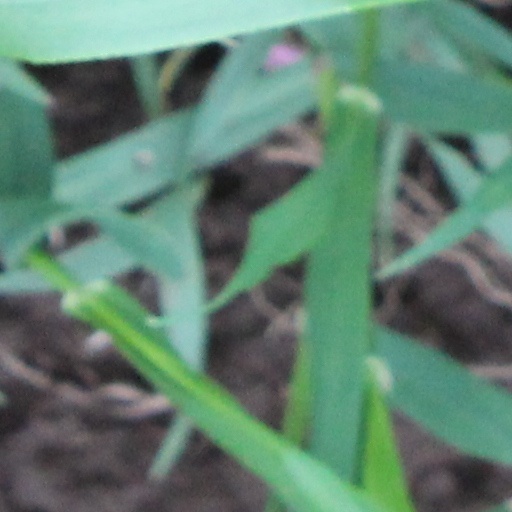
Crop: wheat